Nanjing Fuzimiao

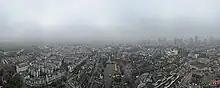
Aerial panorama of Nanjing South and the Qinhuai River where Fuzimiao is located. December 2023.

In first year of Jianwu reign of the Jin dynasty (CE 317), Nanking Imperial University was founded, initially on northern bank of Qinhuai River, and in the third year of Xiankang (CE 337) the campus extended to southern bank. Temple of Confucius was firstly constructed in the national school in the ninth year of Taiyuan (CE 384). The place was later destroyed. It was destroyed by fire during the Jianyan years of the Southern Song dynasty. In the first year of Jingyou during the Song dynasty (CE 1034), Confucius Temple was newly constructed on former site of imperial university, and was called Fuzimiao area along with Nanking Fuxue. The place became Imperial University again in 1365 in the early year of the Ming dynasty, and sixteen years later recovered to be the campus of Fuxue. During the Qing dynasty, there were two Xianxue (county schools of Shangyuan and Jiangning) in Fuzimiao area. In the end of Qing a primary school jointly sponsored by counties of Nanjing (Jiangning Fu) was established there. The current buildings date from the 19th century, in the Qing dynasty, with additions made since then. The temple lost all financial support by the state as a result of the revolution of 1911. During the late 1920s to 1931 and again in 1932 it was used as army barracks for troops the KMT regime and left in a dilapidated state. Some halls were used as picture gallery. In 1985 Fuzimiao area was restored.